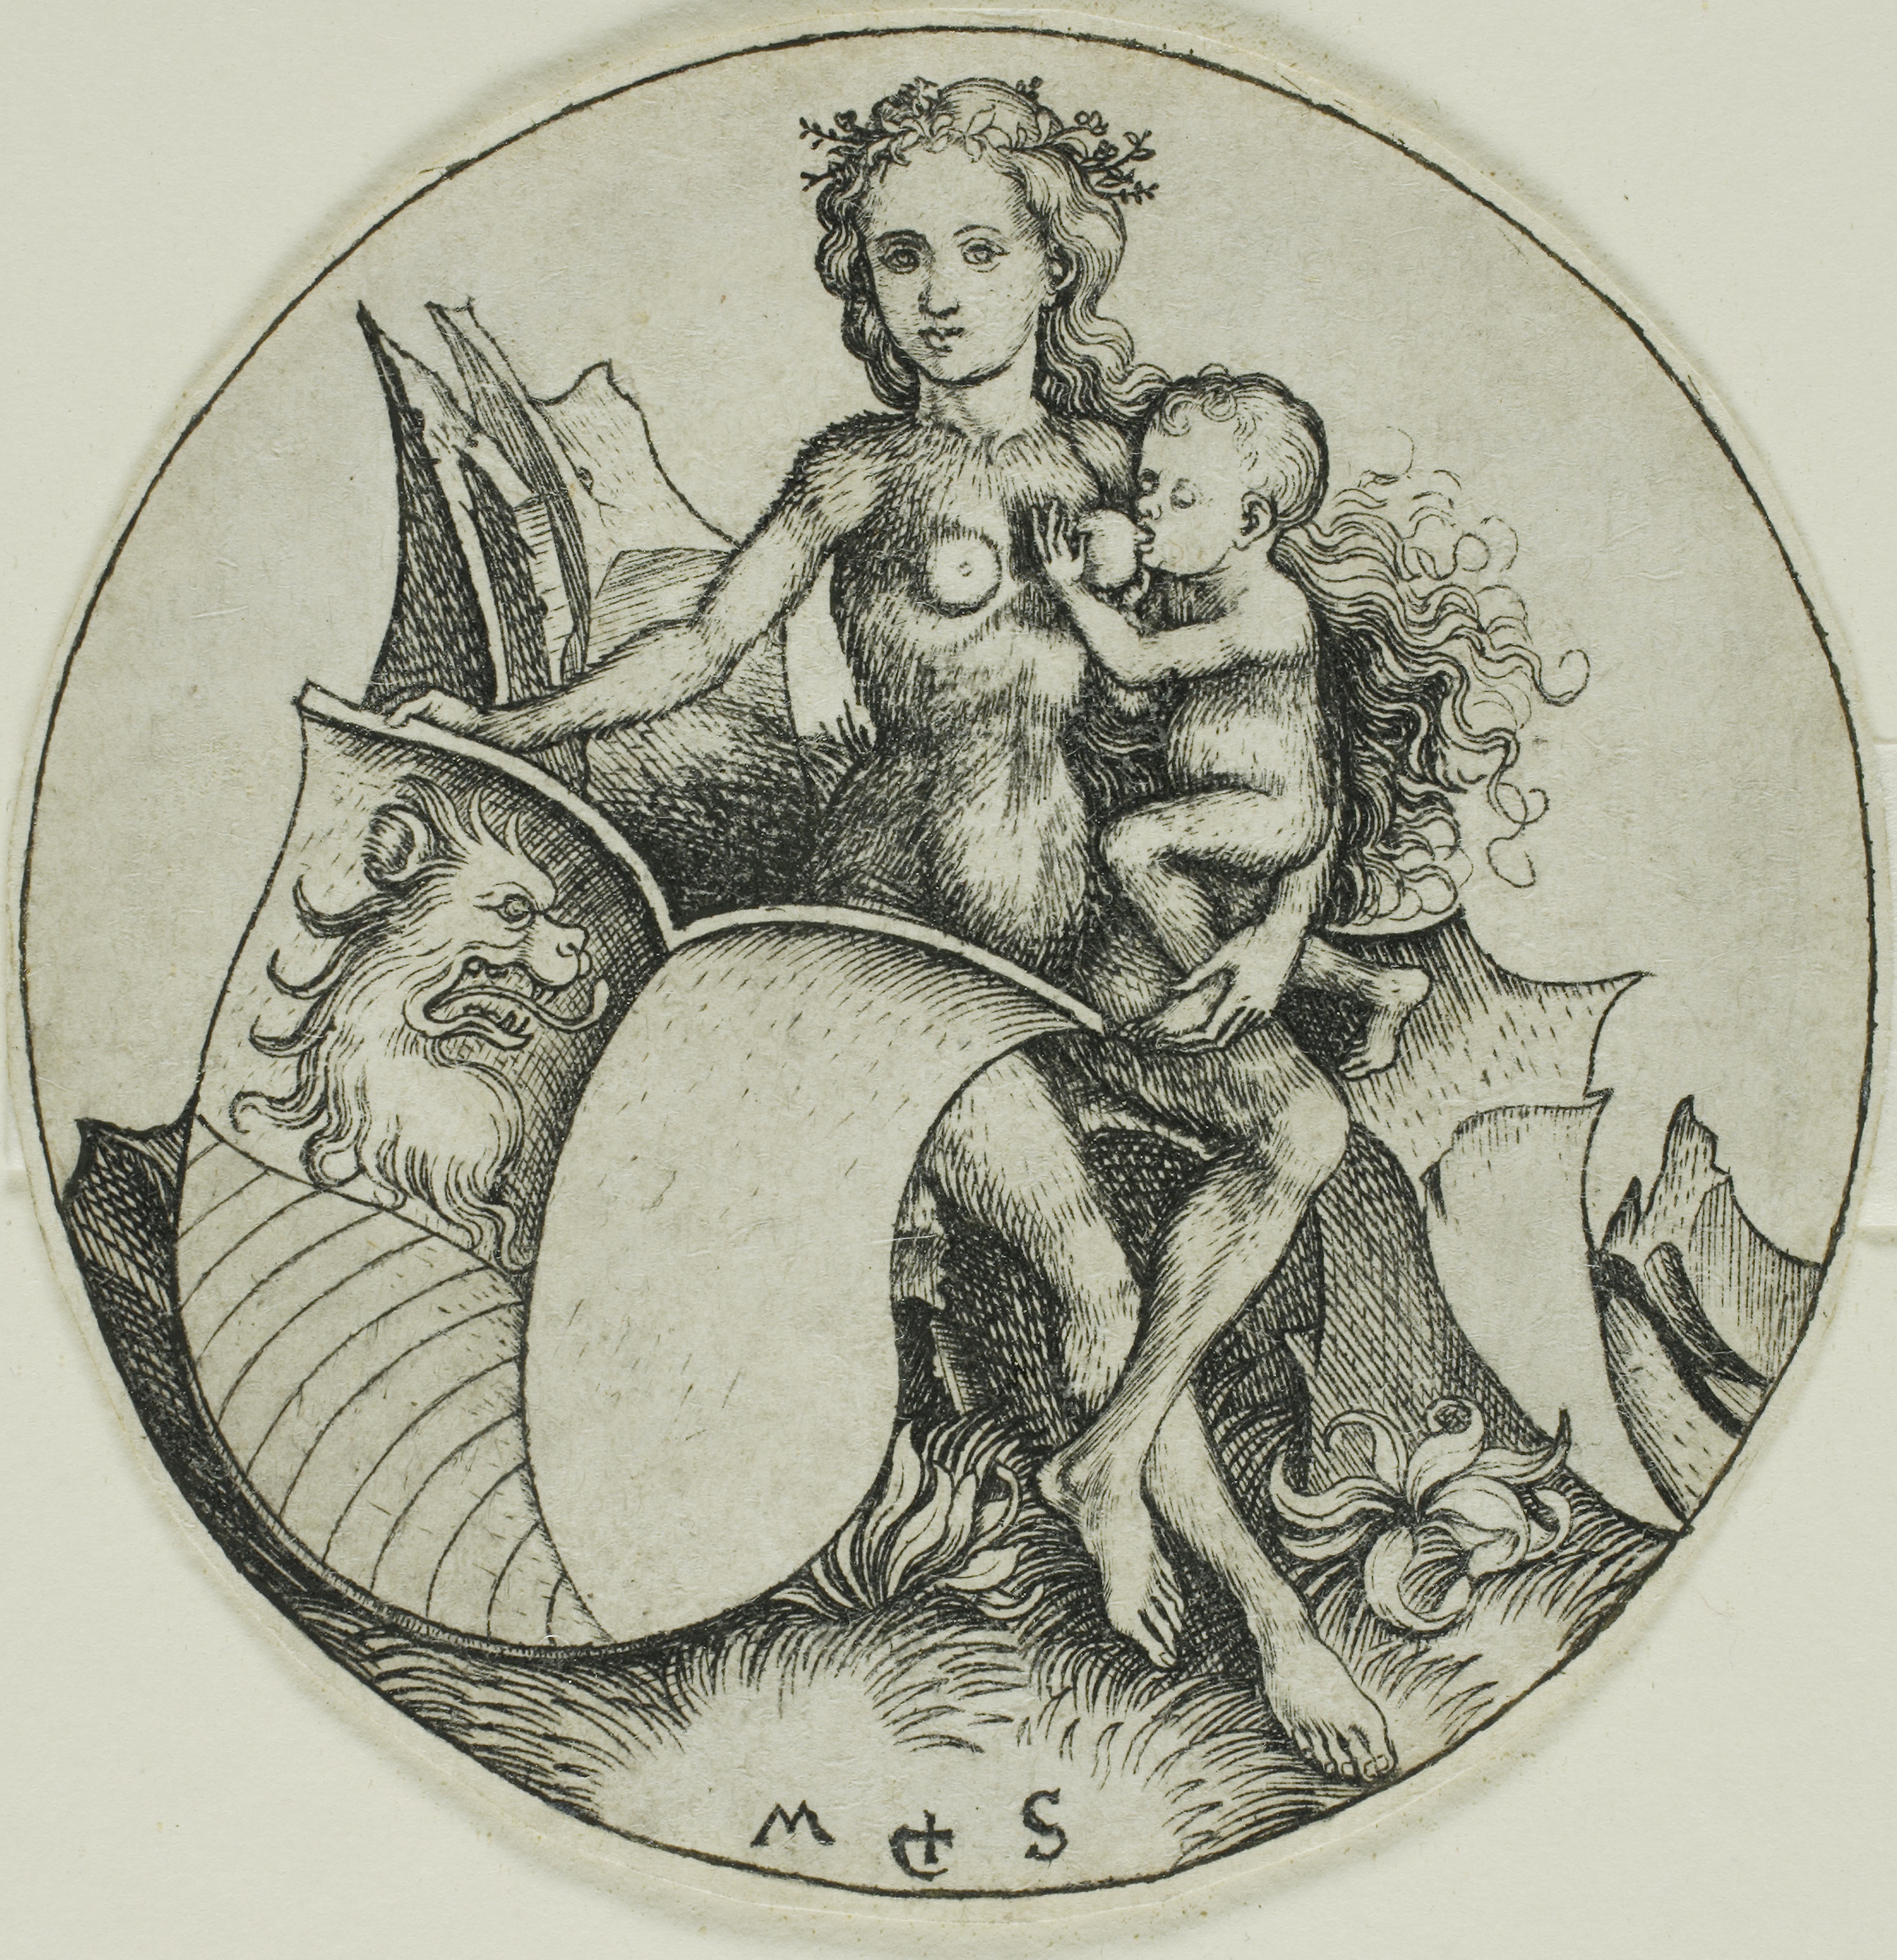
dishware, tableware, history, plate, black and white, art, mythical creature, illustration, fictional character, circle